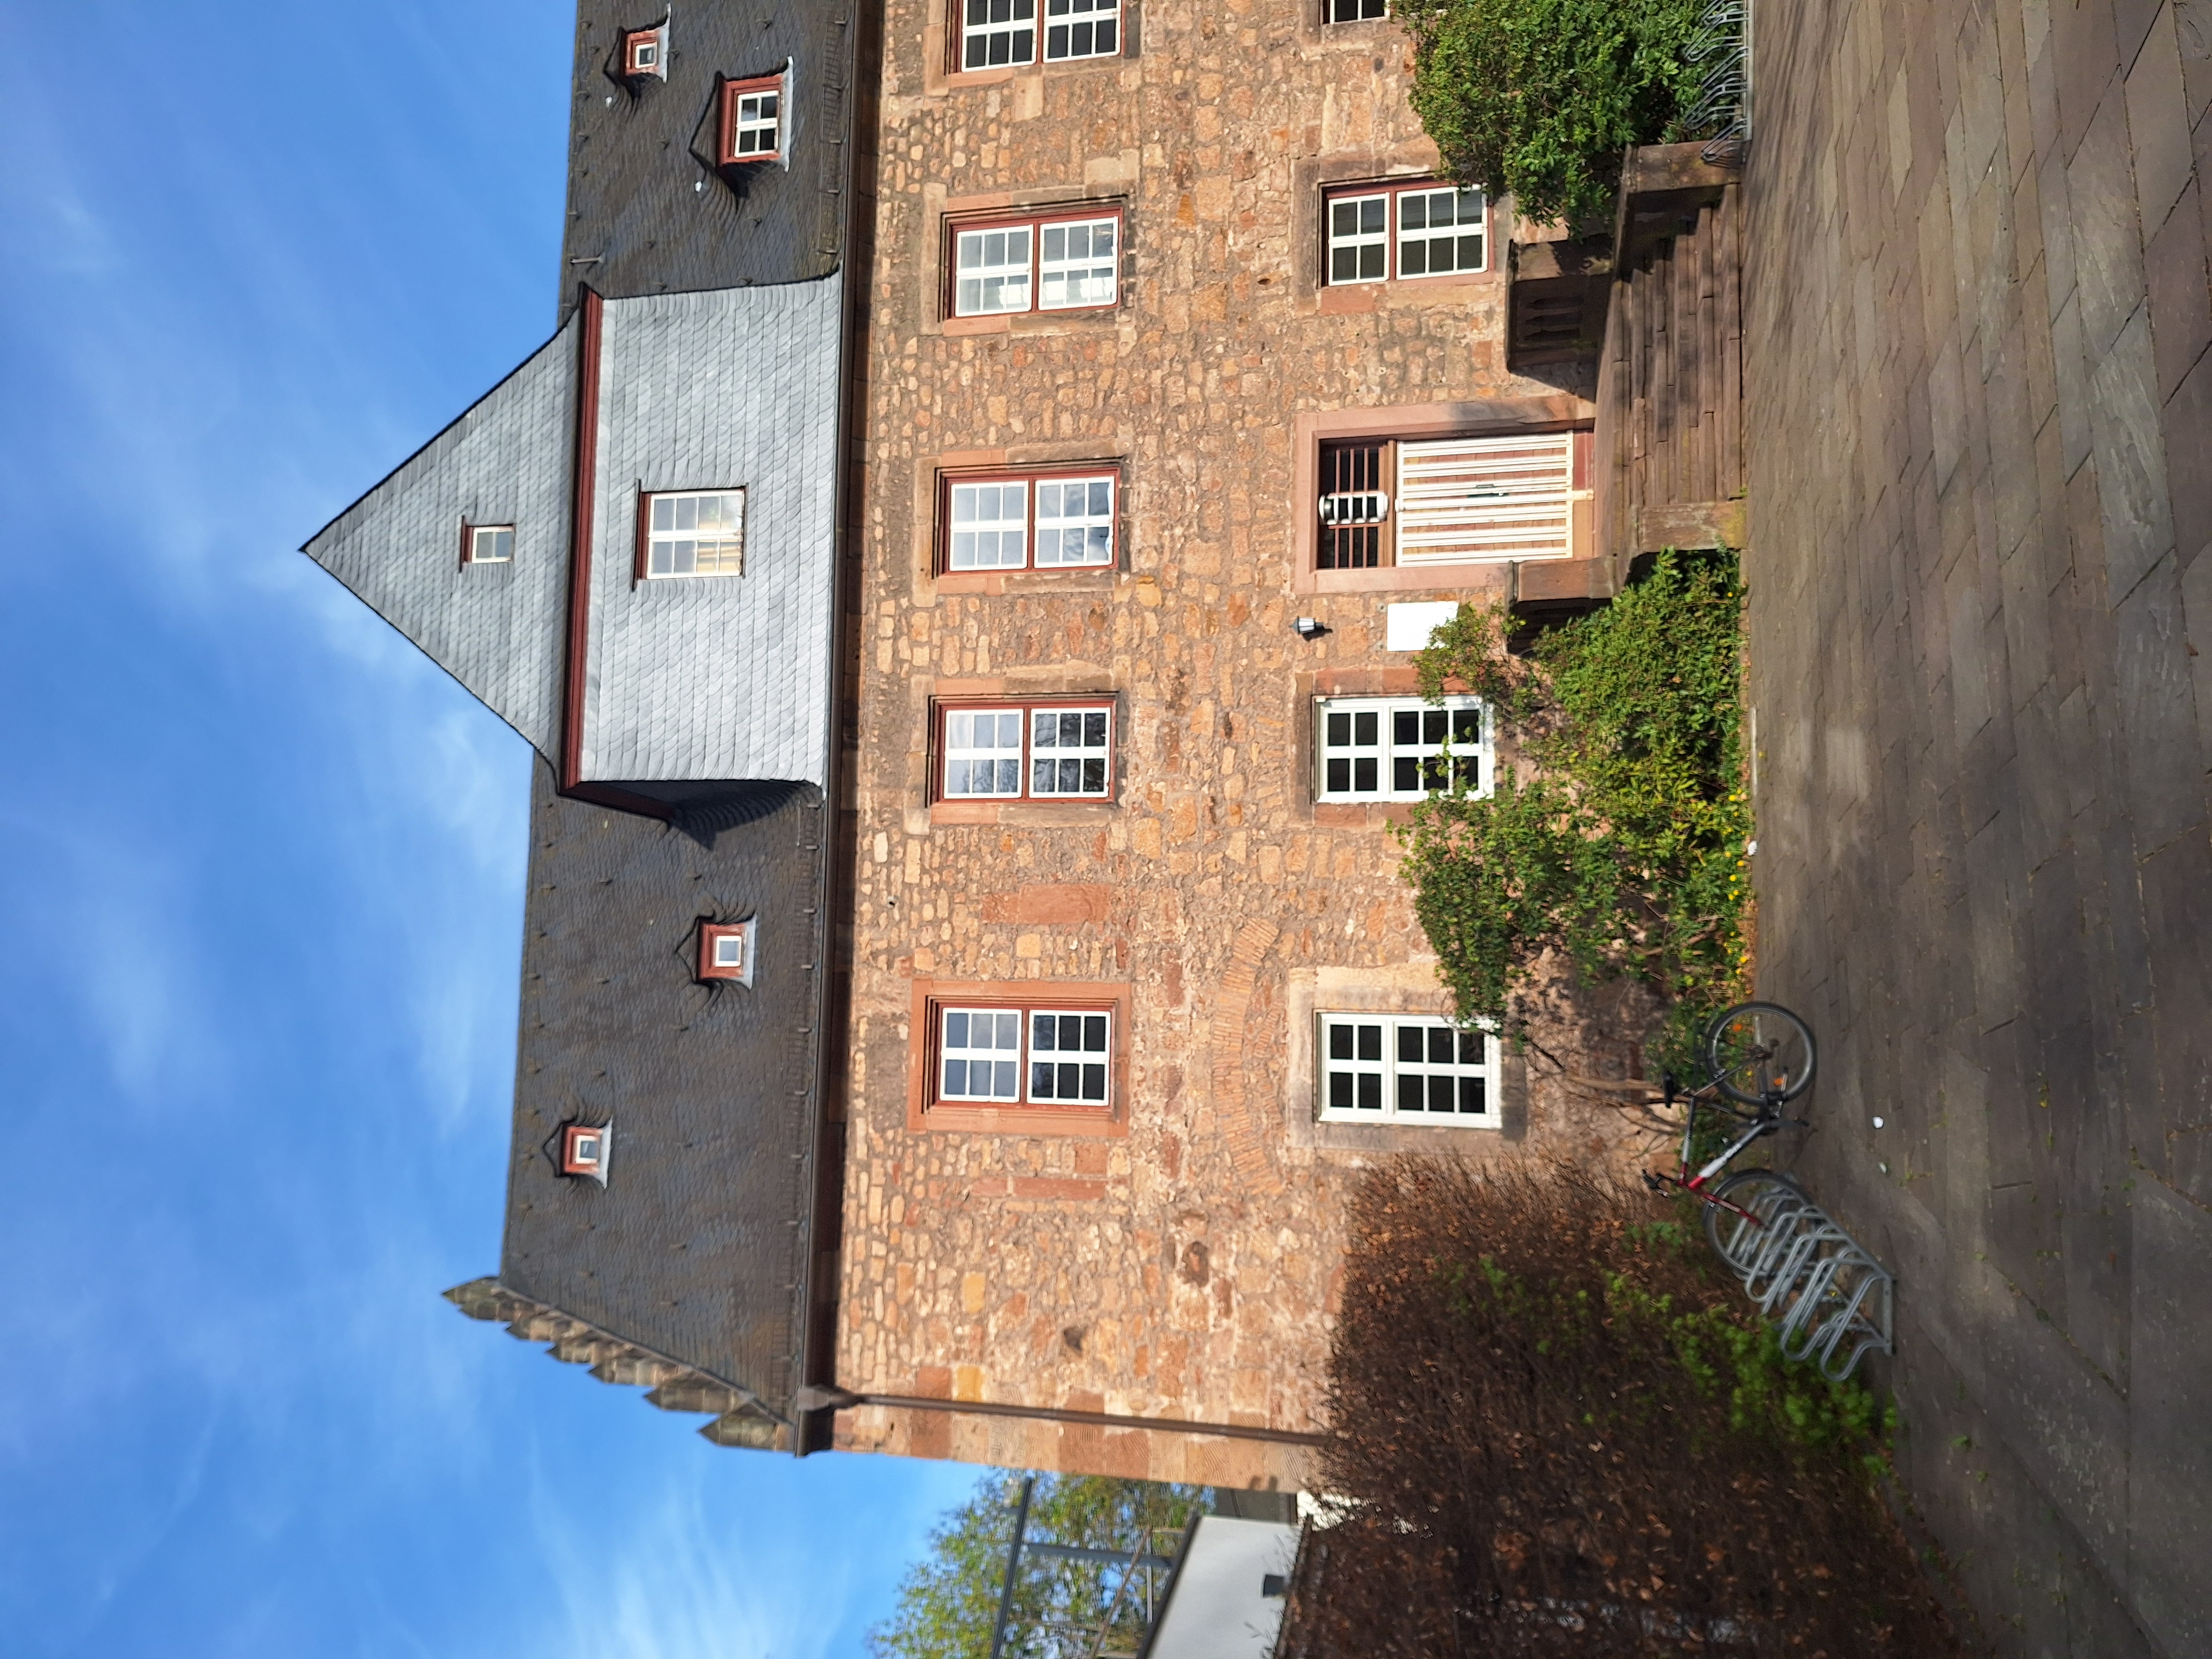
Building: Deutschhausstraße 10, Deutches Haus, Fachbereich Geographie